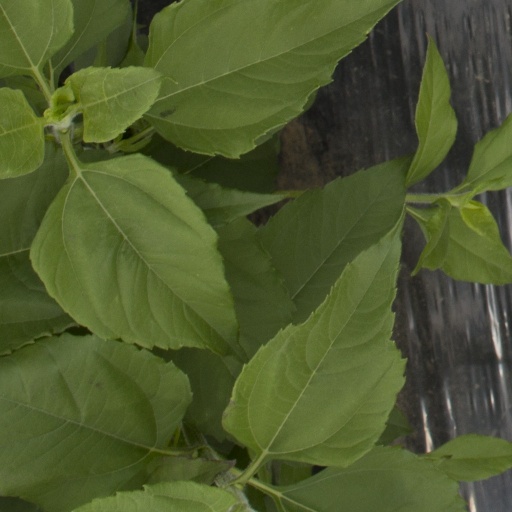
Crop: Jerusalem artichoke